Campbell Scott

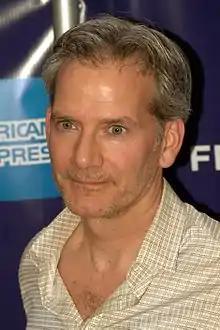
Scott at the 2009 Tribeca Film Festival

Scott's first film appearance was in the 1987 movie "Five Corners", as a policeman. In 1990, Scott played a lead role in the ground-breaking film "Longtime Companion", which chronicles the early years of the AIDS/HIV epidemic and its impact upon a group of American friends. In the following year he appeared briefly in Kenneth Branagh-directed, "Dead Again", and co-starred in the movie "Dying Young" (in which his mother also appeared) alongside Julia Roberts. He also appeared in the 1992 Cameron Crowe movie "Singles" alongside Bridget Fonda and Kyra Sedgwick, and in 1996, he teamed up with Stanley Tucci to direct the film "Big Night". The film met with critical acclaim and was nominated for the Grand Jury Prize at the Sundance Film Festival. For their work, Scott and Tucci won both the New York Film Critics Circle Award and the Boston Society of Film Critics Award for Best New Director.